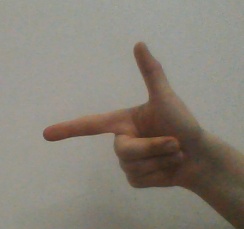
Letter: yaa